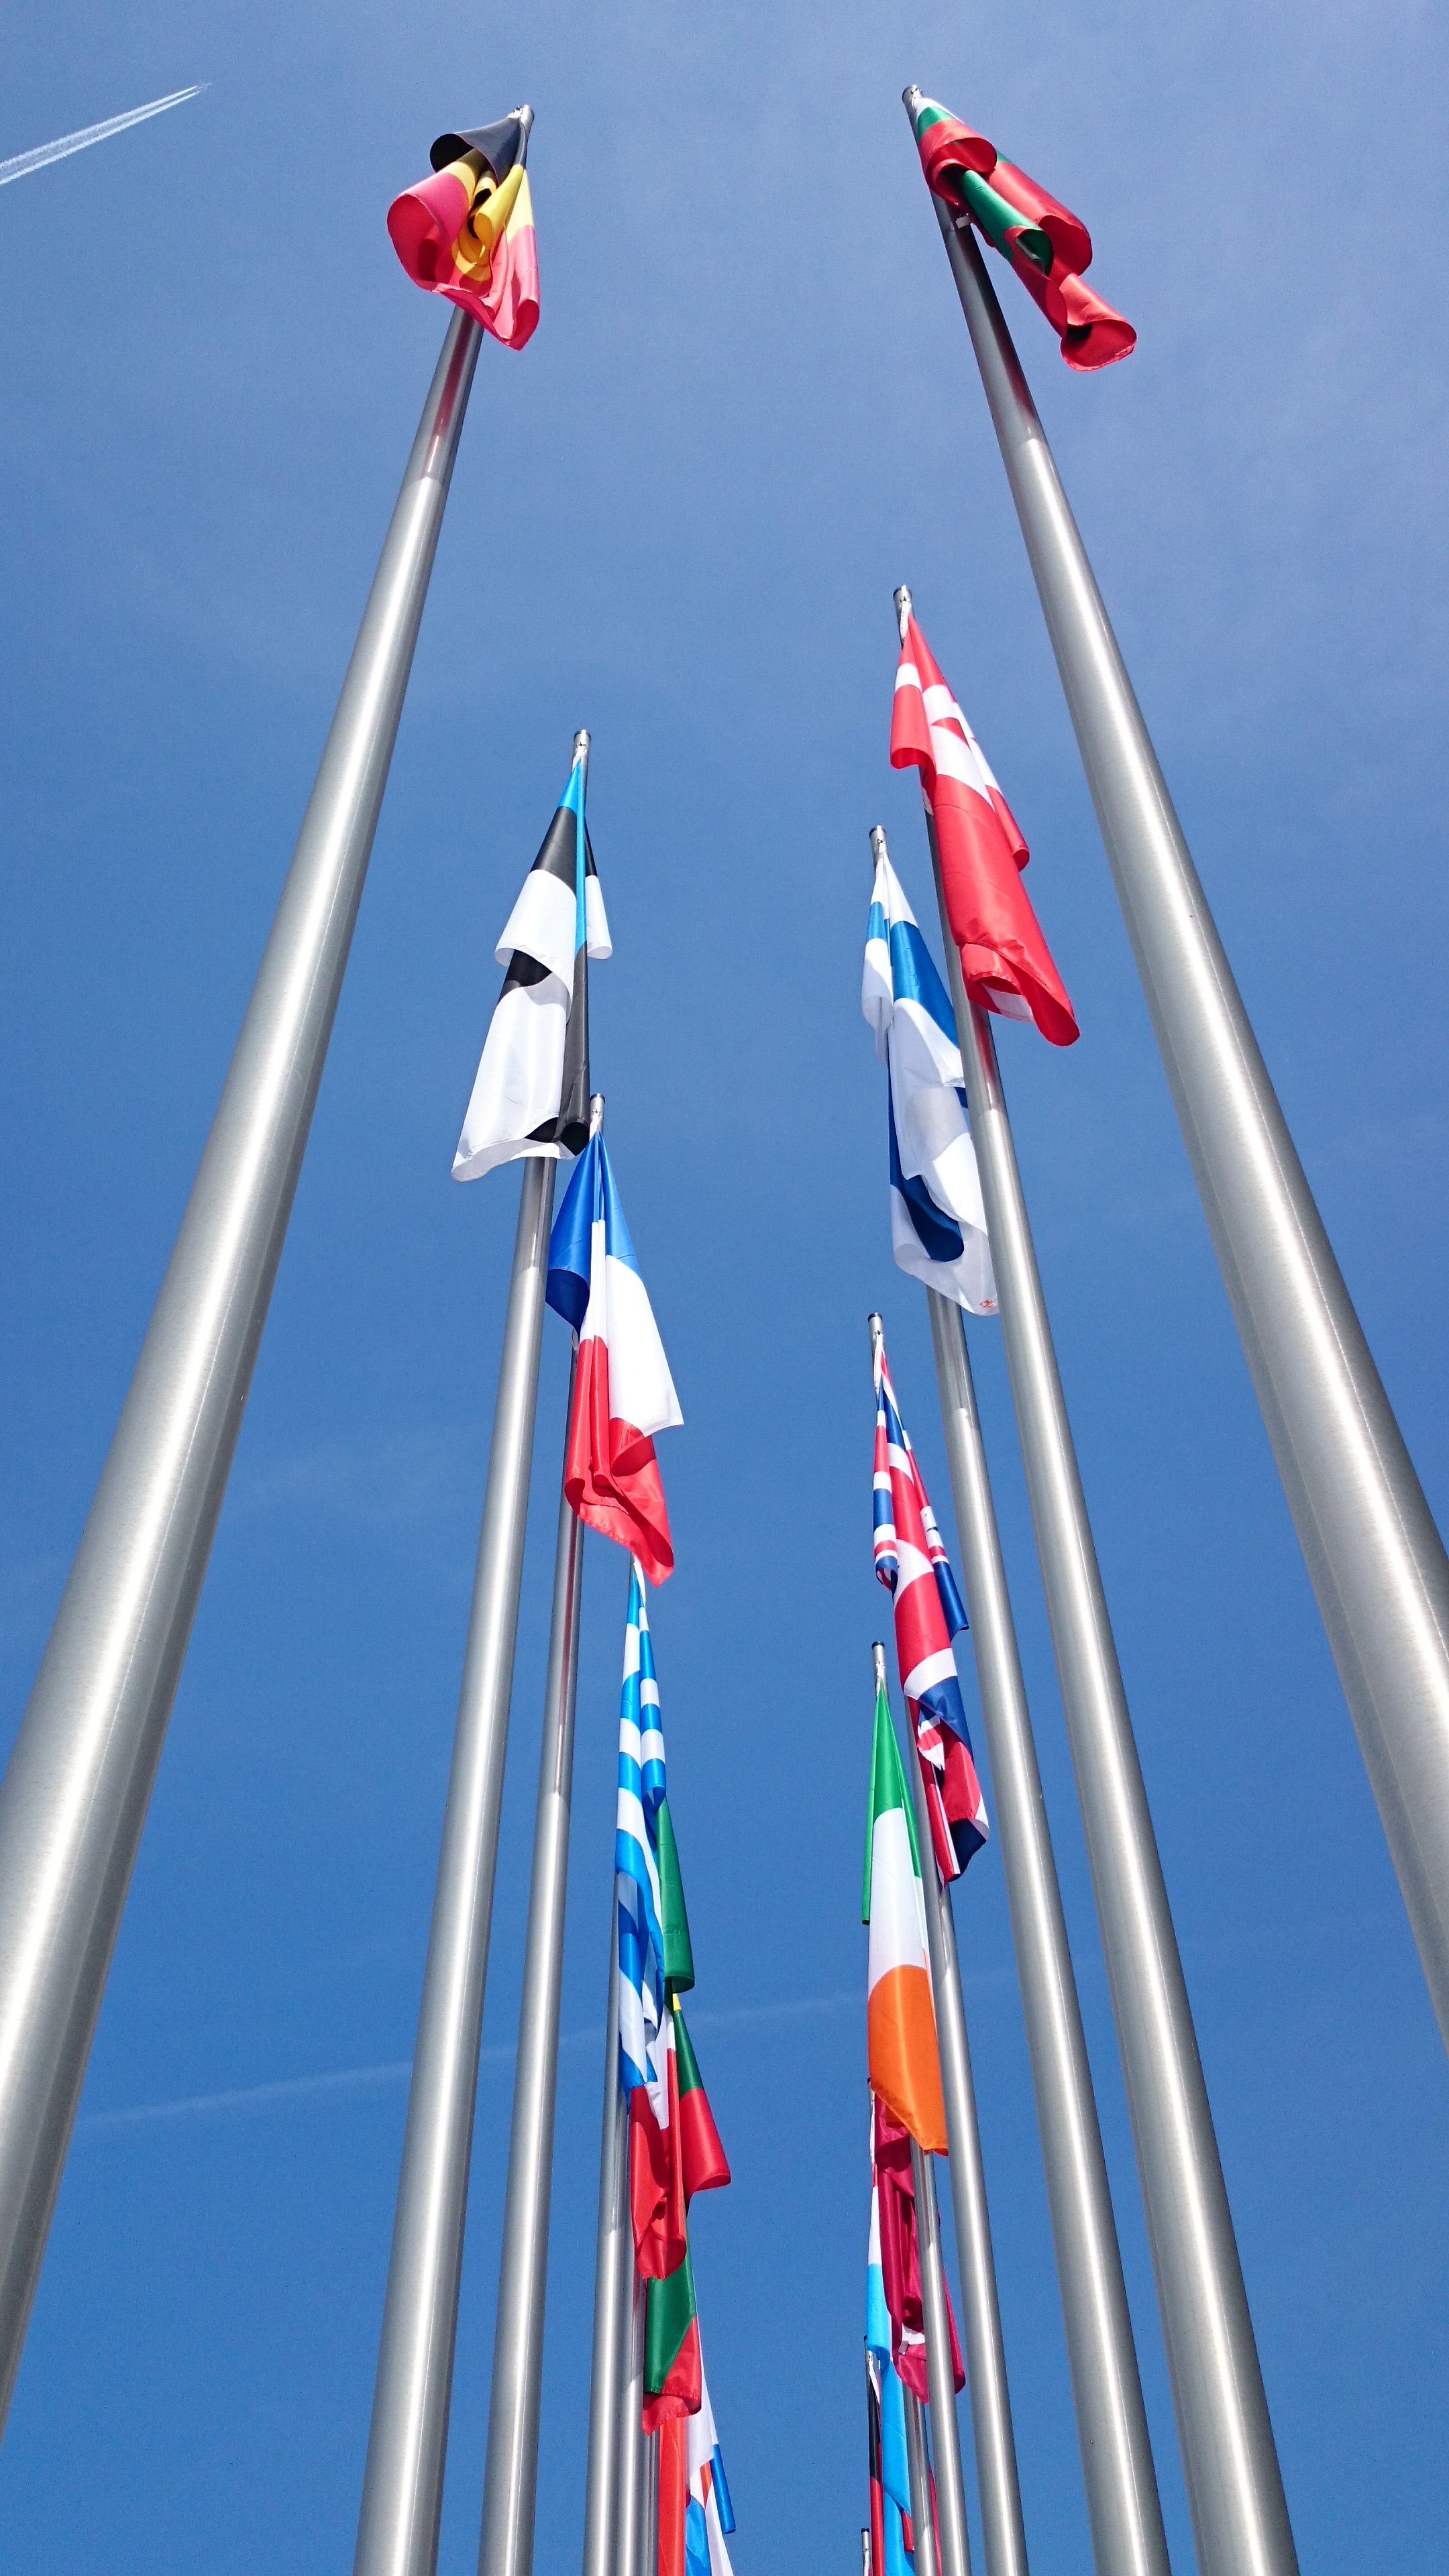
vehicle, amusement park, mast, flag, park, flagpole, flags, alu, flag of the united states, europe flags, aluminum poles